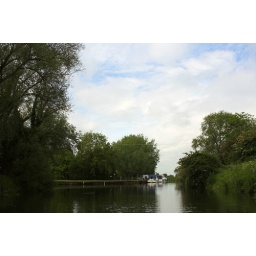
This was taken from the mooring for Offord Lock, the day had cleared up by now and the sky was nicely blue